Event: Nepal Earthquake
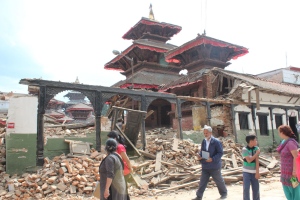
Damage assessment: damage